Moiron

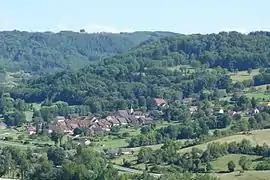
A general view of Moiron

Moiron is a commune in the Jura department in Bourgogne-Franche-Comté in eastern France.